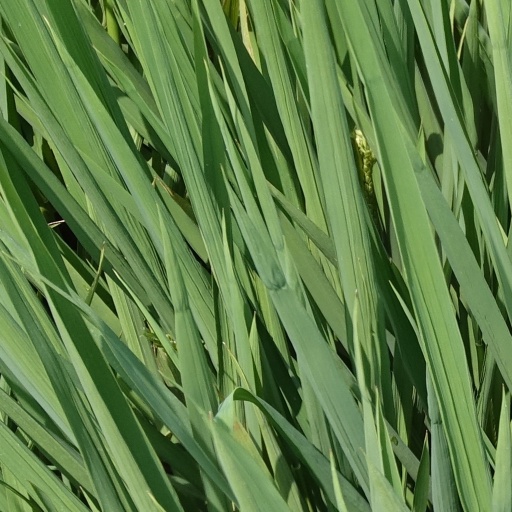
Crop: rice